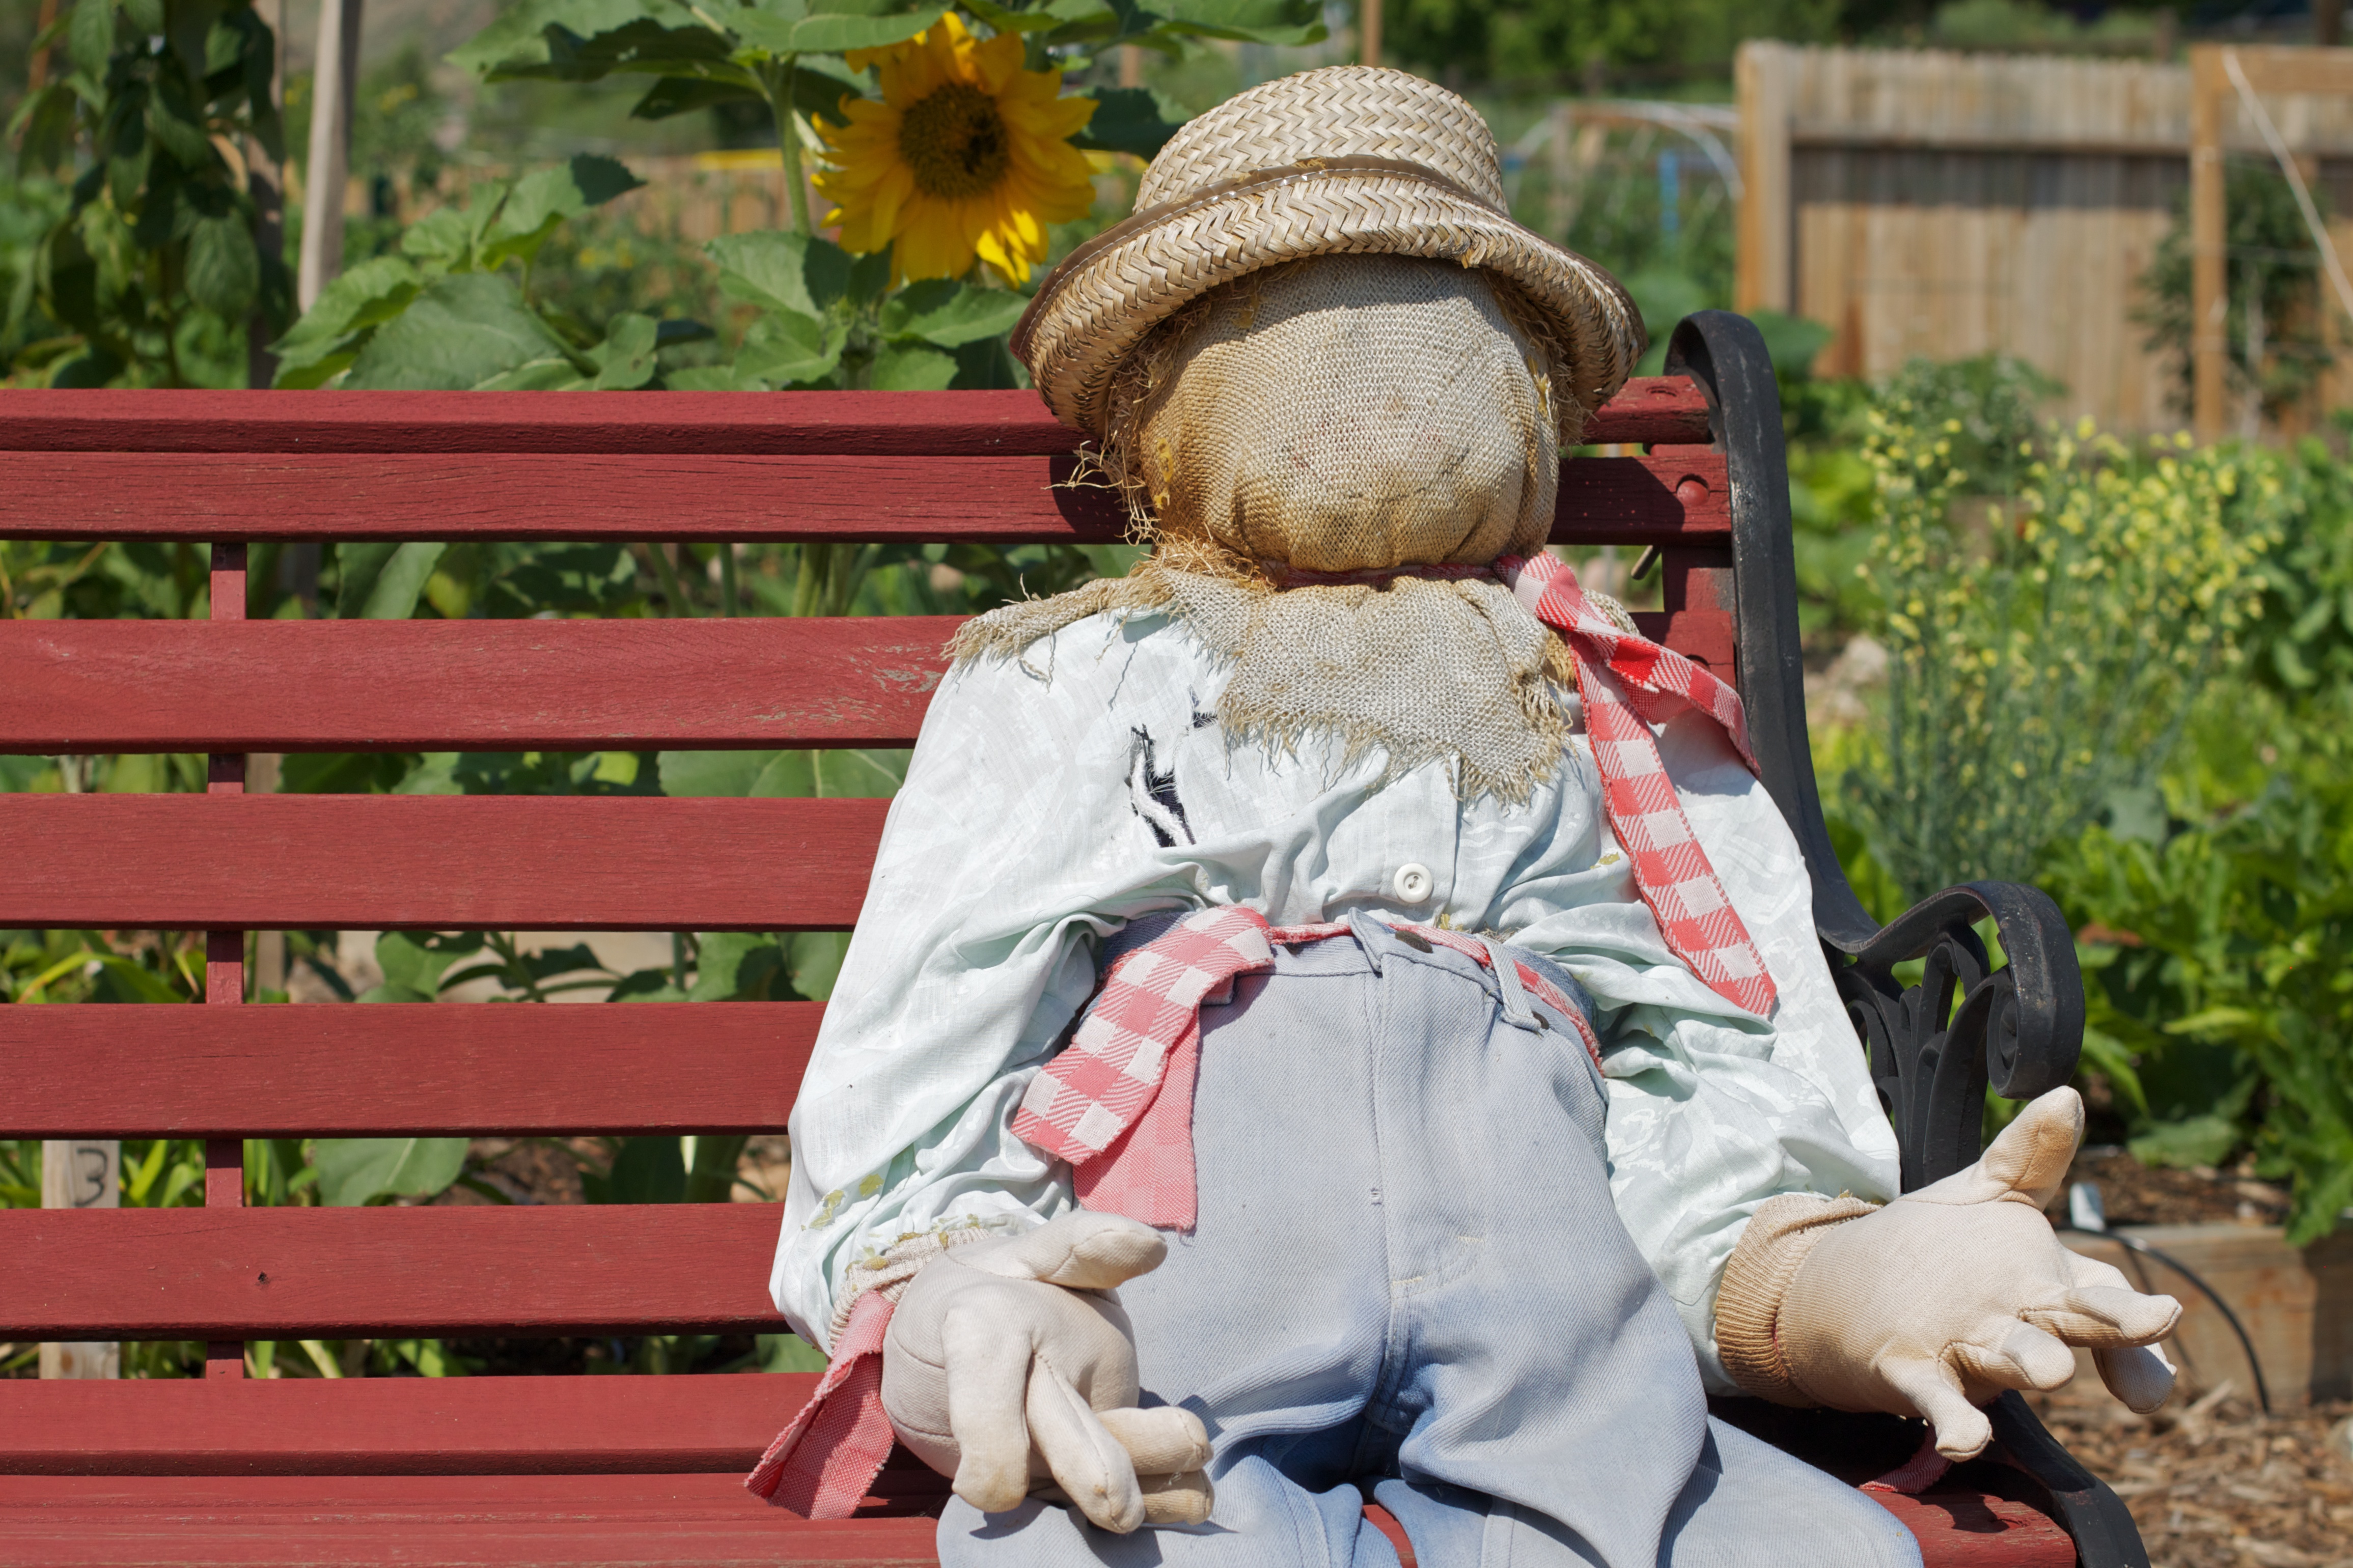
child, garden, scarecrow, tradition, costume, odyssey, plpconnectu